Michael Schur

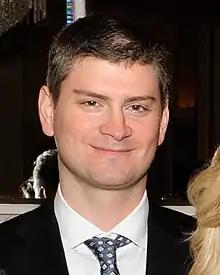
Schur at the 2012 Peabody Awards

Michael Herbert Schur (born October 29, 1975) is an American television writer, producer, director, and actor. He started his career as a writer for "Saturday Night Live" (1998–2004) before gaining acclaim as a writer and producer of the sitcom "The Office" (2005–2013), where he also played Mose Schrute. He expanded his career co-creating "Parks and Recreation" (2009–2015) with Greg Daniels and creating the sitcom "Brooklyn Nine-Nine" (2013–2021), the sitcom "The Good Place" (2016–2020), the sitcom "Rutherford Falls" (2020–2022), and the comedy series "A Man on the Inside" (2024–). He has served as a producer of the comedy drama series "Master of None" (2015–2021) and the comedy drama series "Hacks" (2021–).